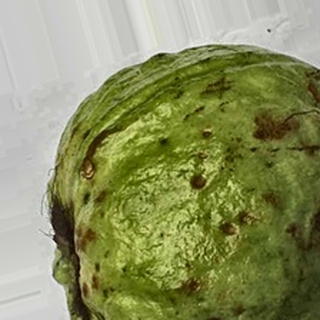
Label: guava_anthracnose